Pro Wrestling Land's End

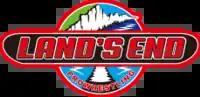

is a Japanese professional wrestling promotion established in 2016 by Ryoji Sai.